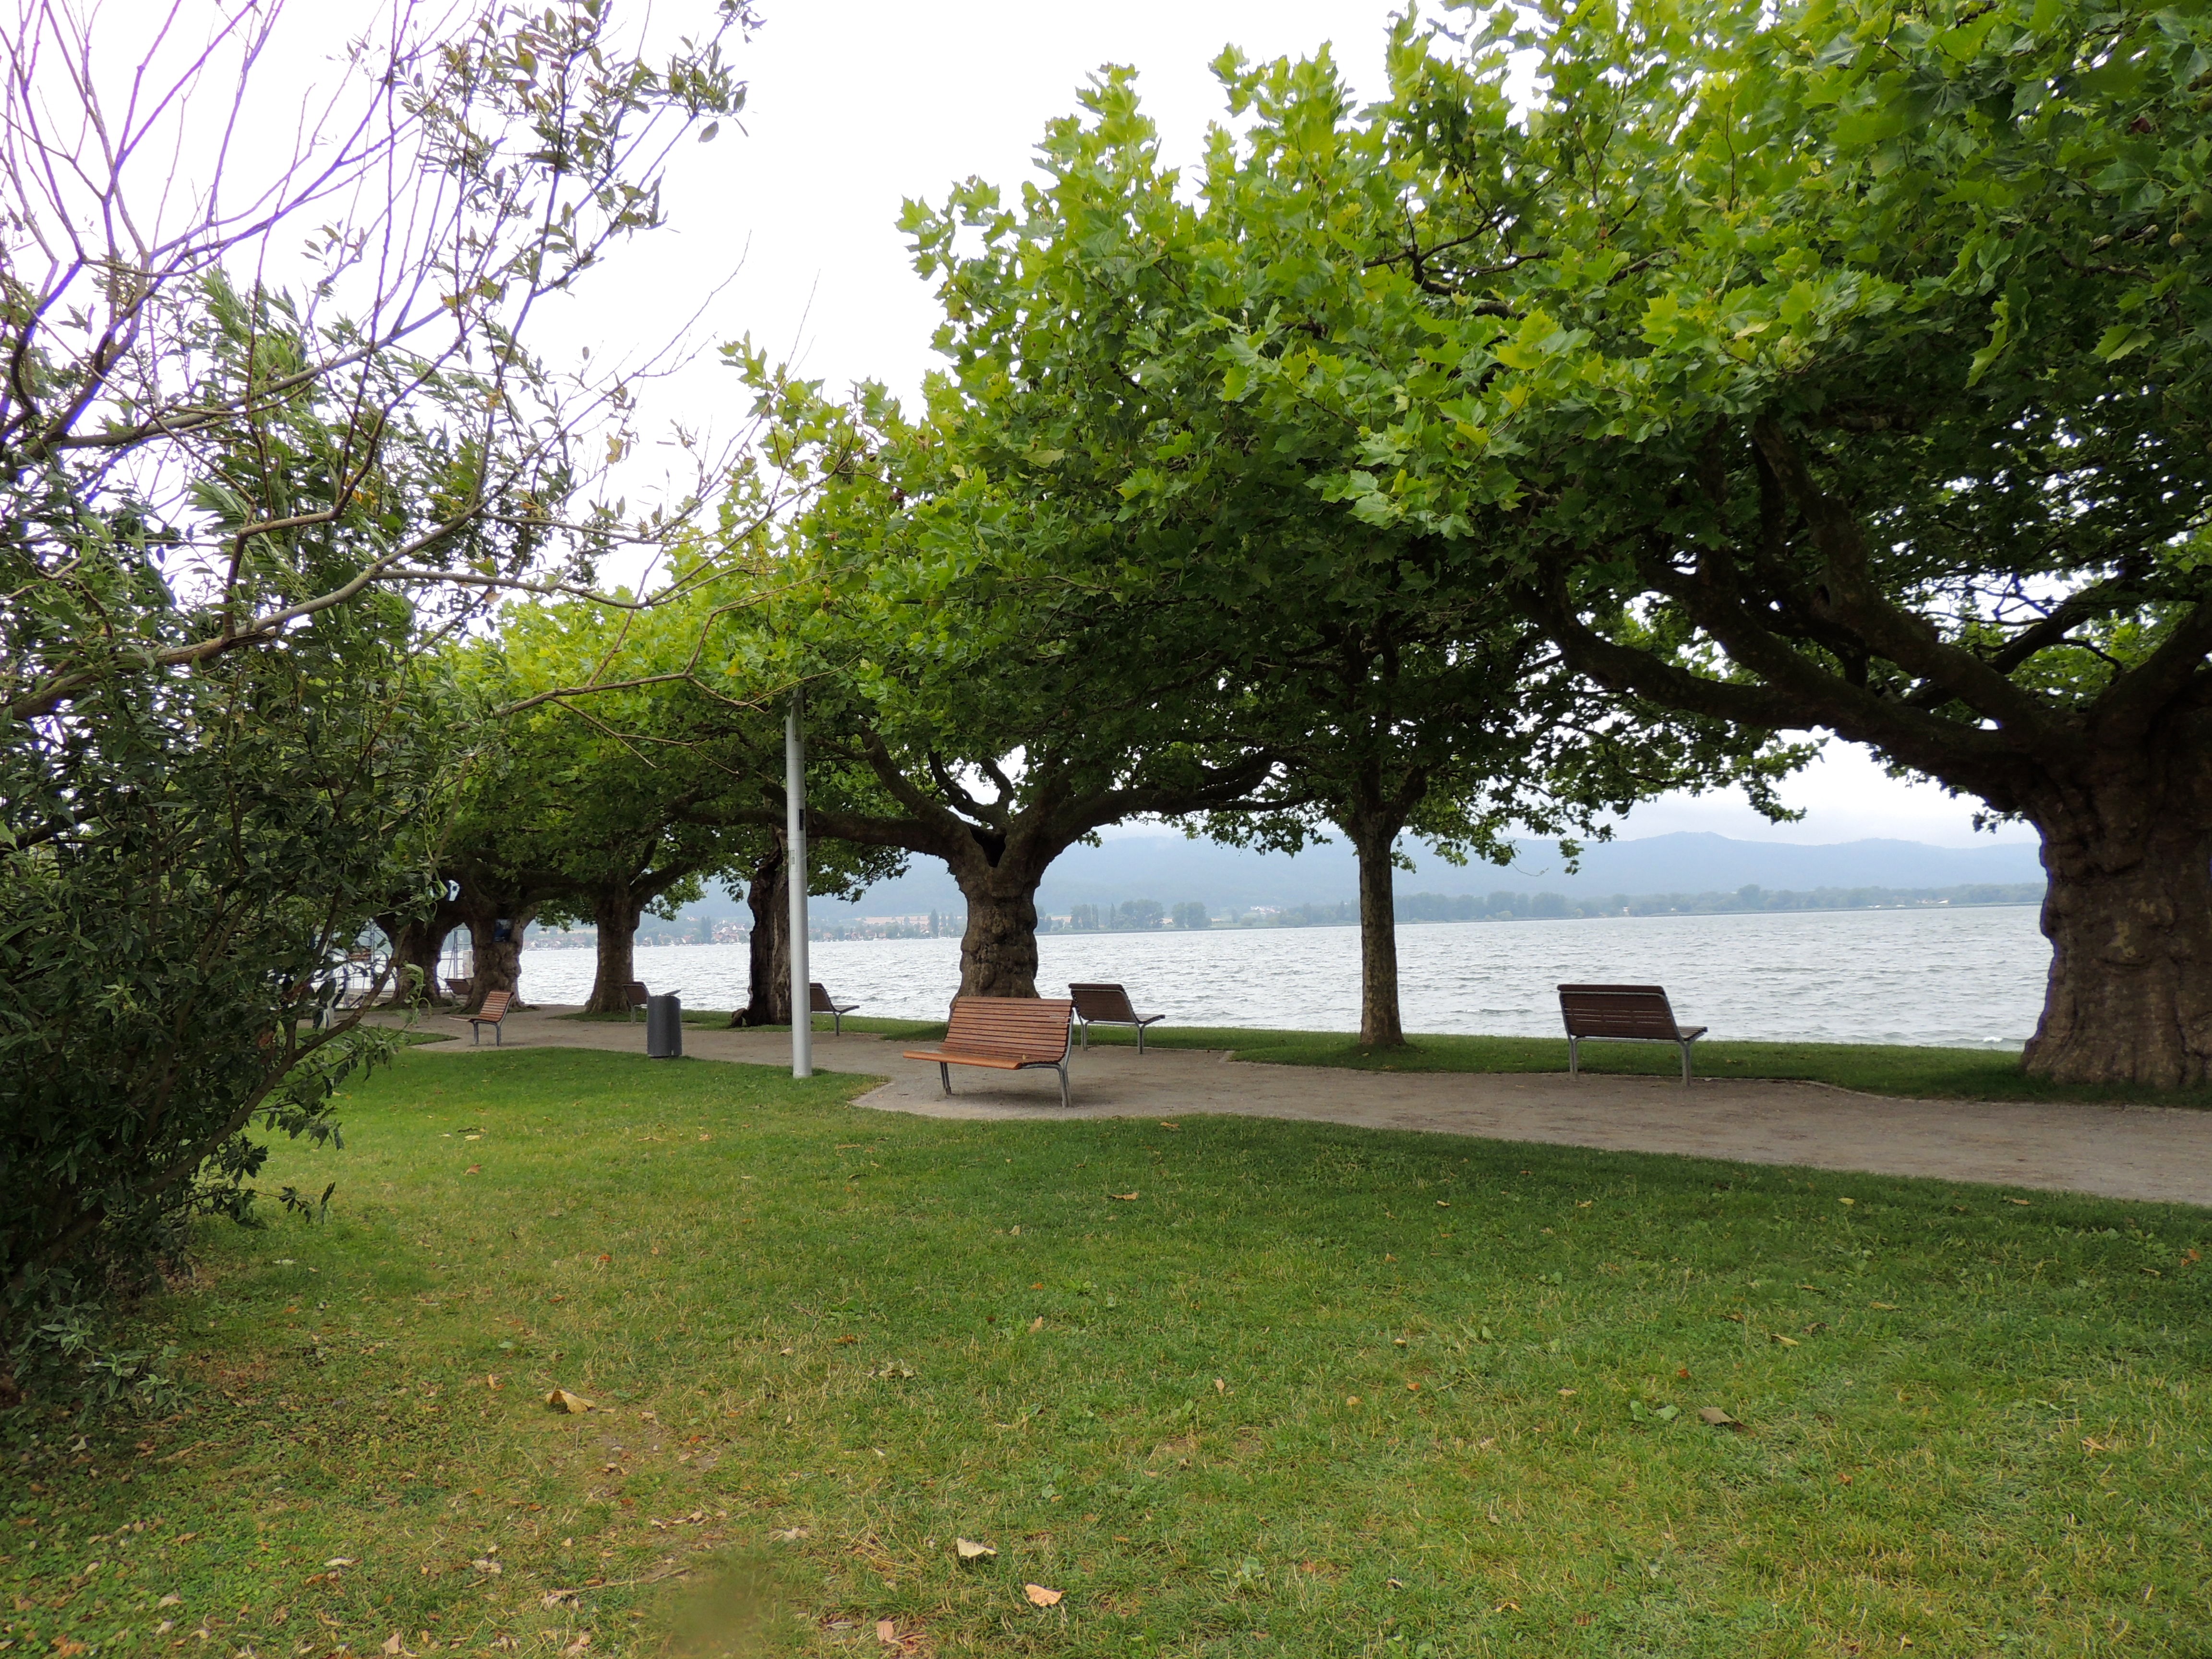
landscape, tree, lake, park, property, germany, estate, lake constance, woody plant